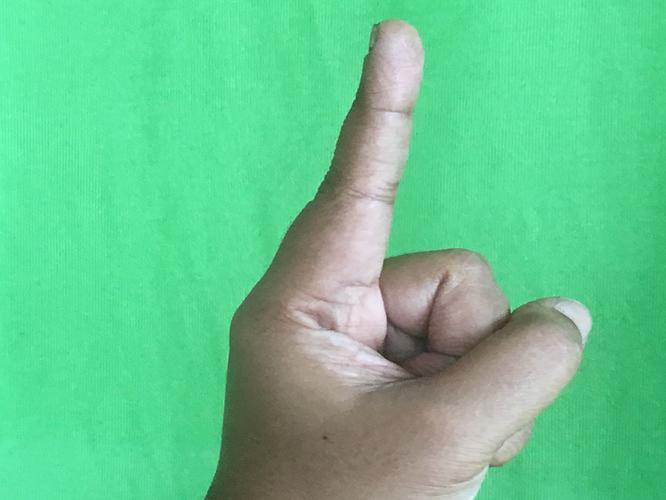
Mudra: Suchi
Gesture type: single_hand